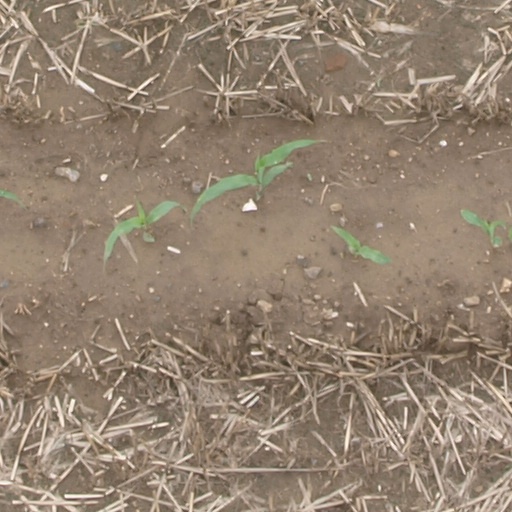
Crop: maize; corn